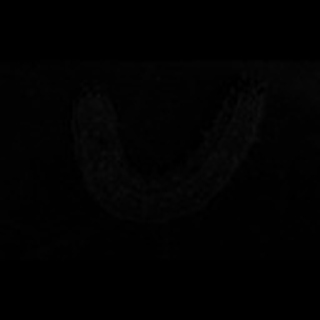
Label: cotton_army_worm